Albania–Turkey relations

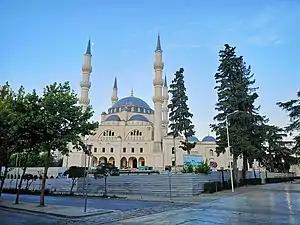
Great Mosque of Tiranë nearing construction end, June 2020

Albania's emergence in the Balkans as a key NATO partner contributed to good and stronger Albanian-Turkish relations, in particular relating to military matters. Turkey supported Albania's membership to become part of NATO. Military cooperation between Albania and Turkey is viewed by NATO as a stabilising factor within the volatile region of the Balkans. Albania has come to depend heavily on Turkish assistance and a high amount of military security. Turkey remains for Albania an important military ally alongside the USA. Through its military personnel, Turkey trains Albania's armed forces and provides assistance for Albanian military logistical and modernising endeavours.